Hamilton Sundstrand

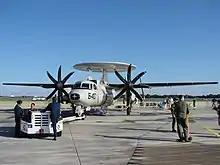
Hamilton Sundstrand NP2000 propellers on a U.S. Navy E-2C Hawkeye

Hamilton Sundstrand supplied integrated systems solutions for military, commercial, regional, and corporate aircraft. These included: